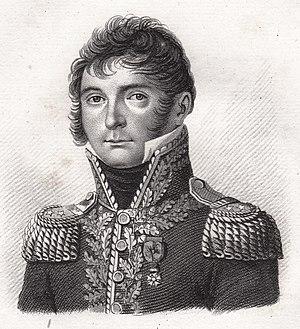
Le 5ᵉ corps de cavalerie de la Grande Armée est une formation militaire française du Premier Empire, en service durant les guerres napoléoniennes de 1813 à 1814. Ce corps est mis sur pied par Napoléon lors de l'armistice de l'été 1813 et est engagé aux batailles de Dresde et de Leipzig. Il est d'abord commandé par le général Samuel Lhéritier de Chézelles avant que ce dernier soit remplacé par Pierre Claude Pajol. Après la blessure de Pajol à Leipzig, c'est le général Jean-Baptiste Milhaud qui dirige le 5ᵉ corps de cavalerie à Hanau en 1813 et à Brienne, La Rothière, Mormant, Fère-Champenoise et Paris en 1814.
Samuel François Lhéritier de Chézelles fut un général français de la Révolution et de l'Empire, né le 6 août 1772 à Angles dans la Vienne et mort le 20 août 1829 à Paris. Il commença sa carrière militaire dans l'infanterie puis dans les états-majors sous la Révolution française, mais ce fut surtout en tant que commandant de cavalerie que Lhéritier se fit un nom au cours des guerres napoléoniennes. Officier courageux, il n'hésitait pas à charger à la tête de ses hommes et reçut de nombreuses blessures lors des campagnes auxquelles il participa. Il fut fait baron de l'Empire et commandeur de la Légion d'honneur et son nom est inscrit sur l'arc de triomphe de l'Étoile à Paris.